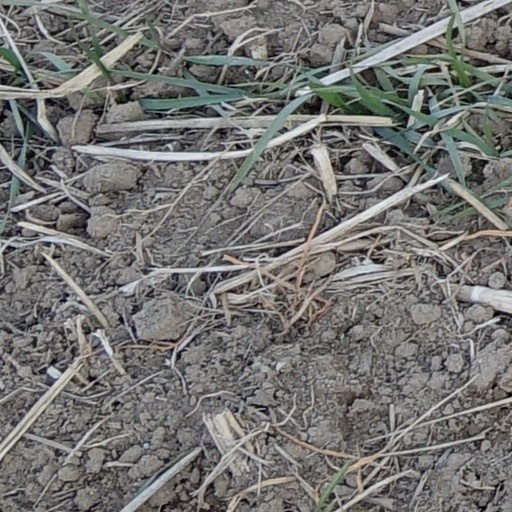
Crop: wheat